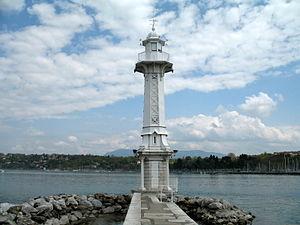
Phare de la jetée des Paquis à Genève